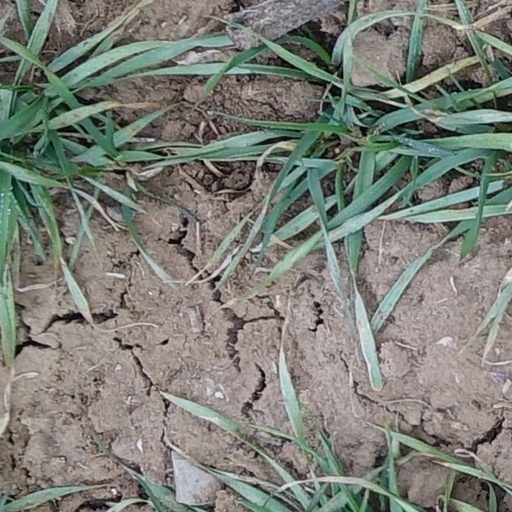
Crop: wheat